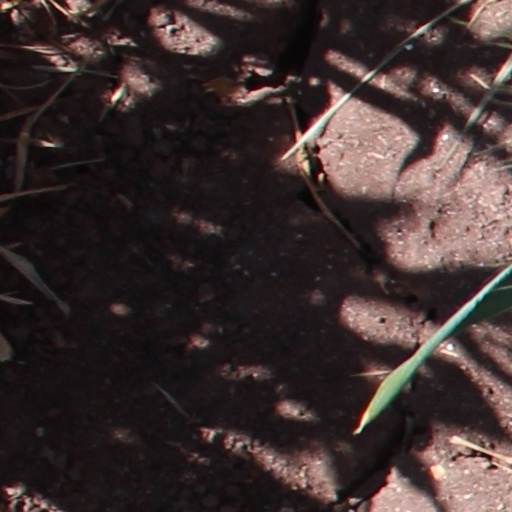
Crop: wheat